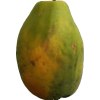
Label: papaya